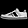
Label: Sneaker